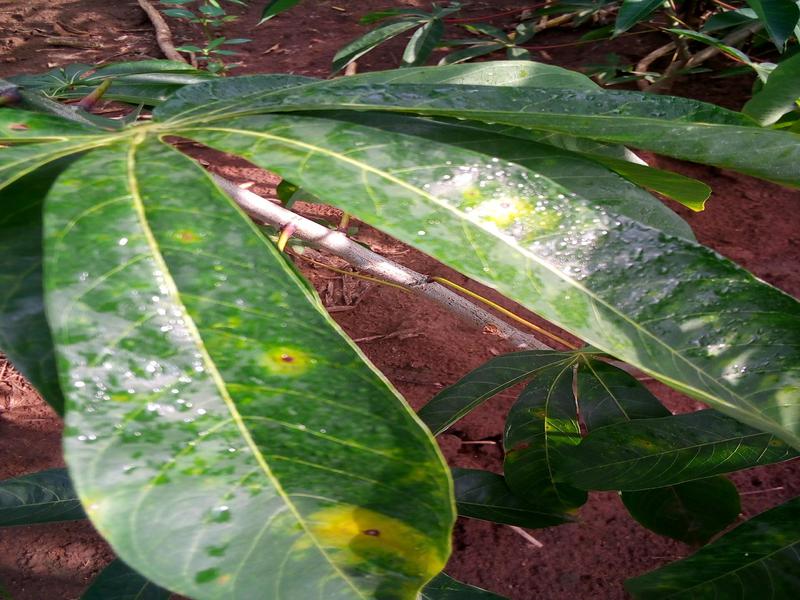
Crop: cassava
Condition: mosaic_disease